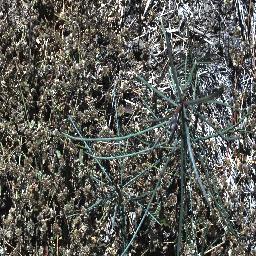
Label: parkinsonia